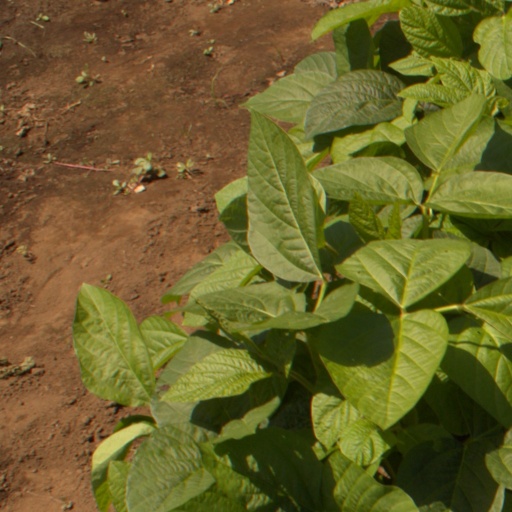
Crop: soybean